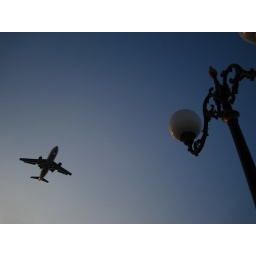
Airplane flying above Sahwa Park with a lamp post at one side. Muscat International Airport is fairly nearby.